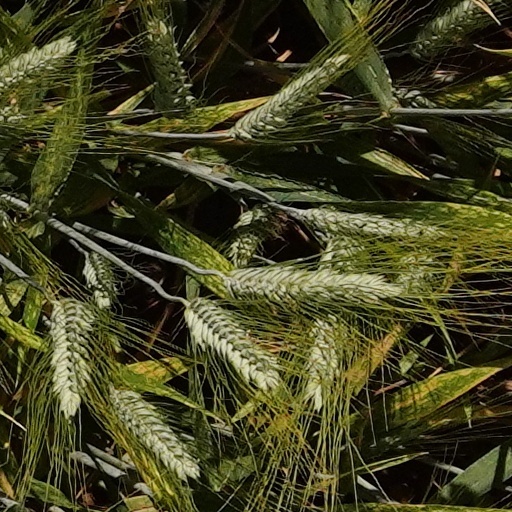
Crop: wheat